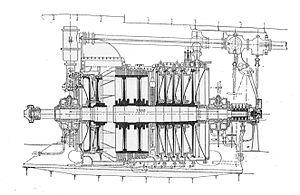
Une turbine à vapeur est une machine qui extrait l'énergie thermique de la vapeur sous pression et l'utilise pour produire un travail mécanique de rotation de l'arbre de sortie. La version moderne fut inventée par Sir Charles Parsons en 1884.